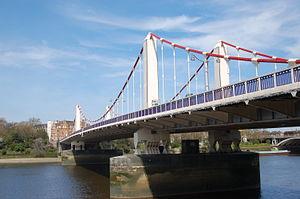
Cette liste de ponts du Royaume-Uni recense les ponts les plus remarquables du fait de leurs caractéristiques dimensionnelles ou de leur intérêt architectural ou historique en Angleterre, en Écosse, au Pays de Galles et en Irlande du Nord.
Le Chelsea Bridge est un pont suspendu ancré pour le trafic entre le nord et le sud de la Tamise à Londres, entre Grosvenor Bridge et l'Albert Bridge. Le pont a été dessiné par G. Topham Forest et a été ouvert le 6 mai 1937, remplaçant un ancien pont suspendu sur le même lieu.